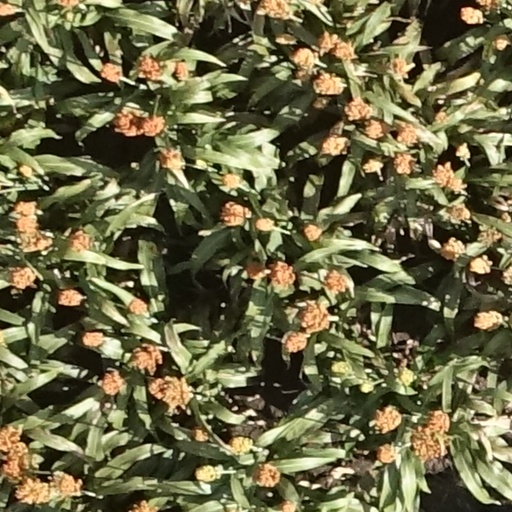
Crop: sorghum